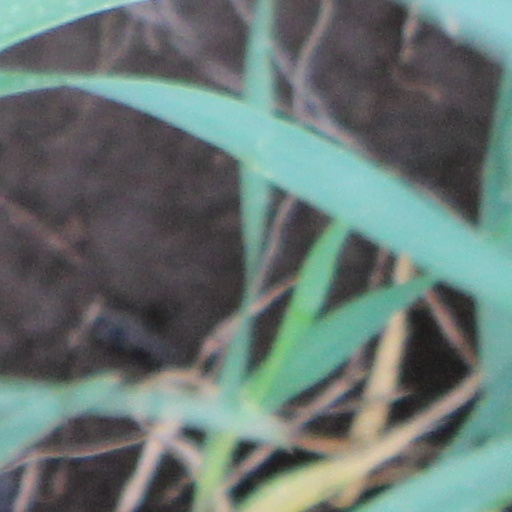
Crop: wheat